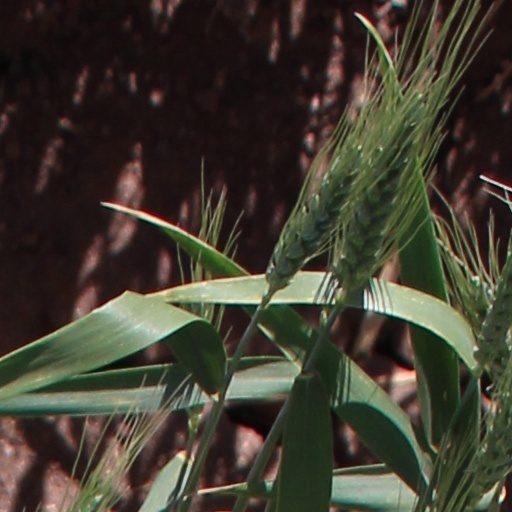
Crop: wheat